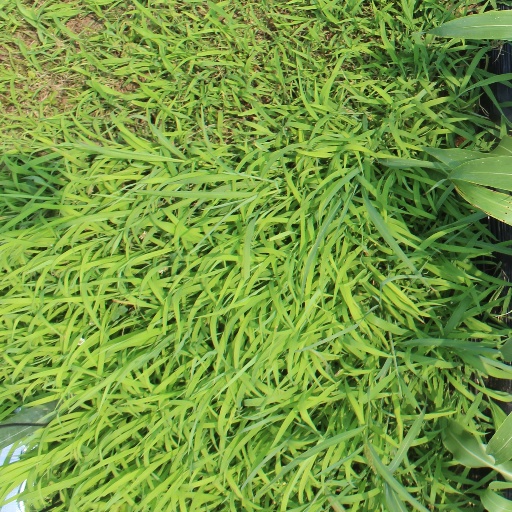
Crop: sorghum